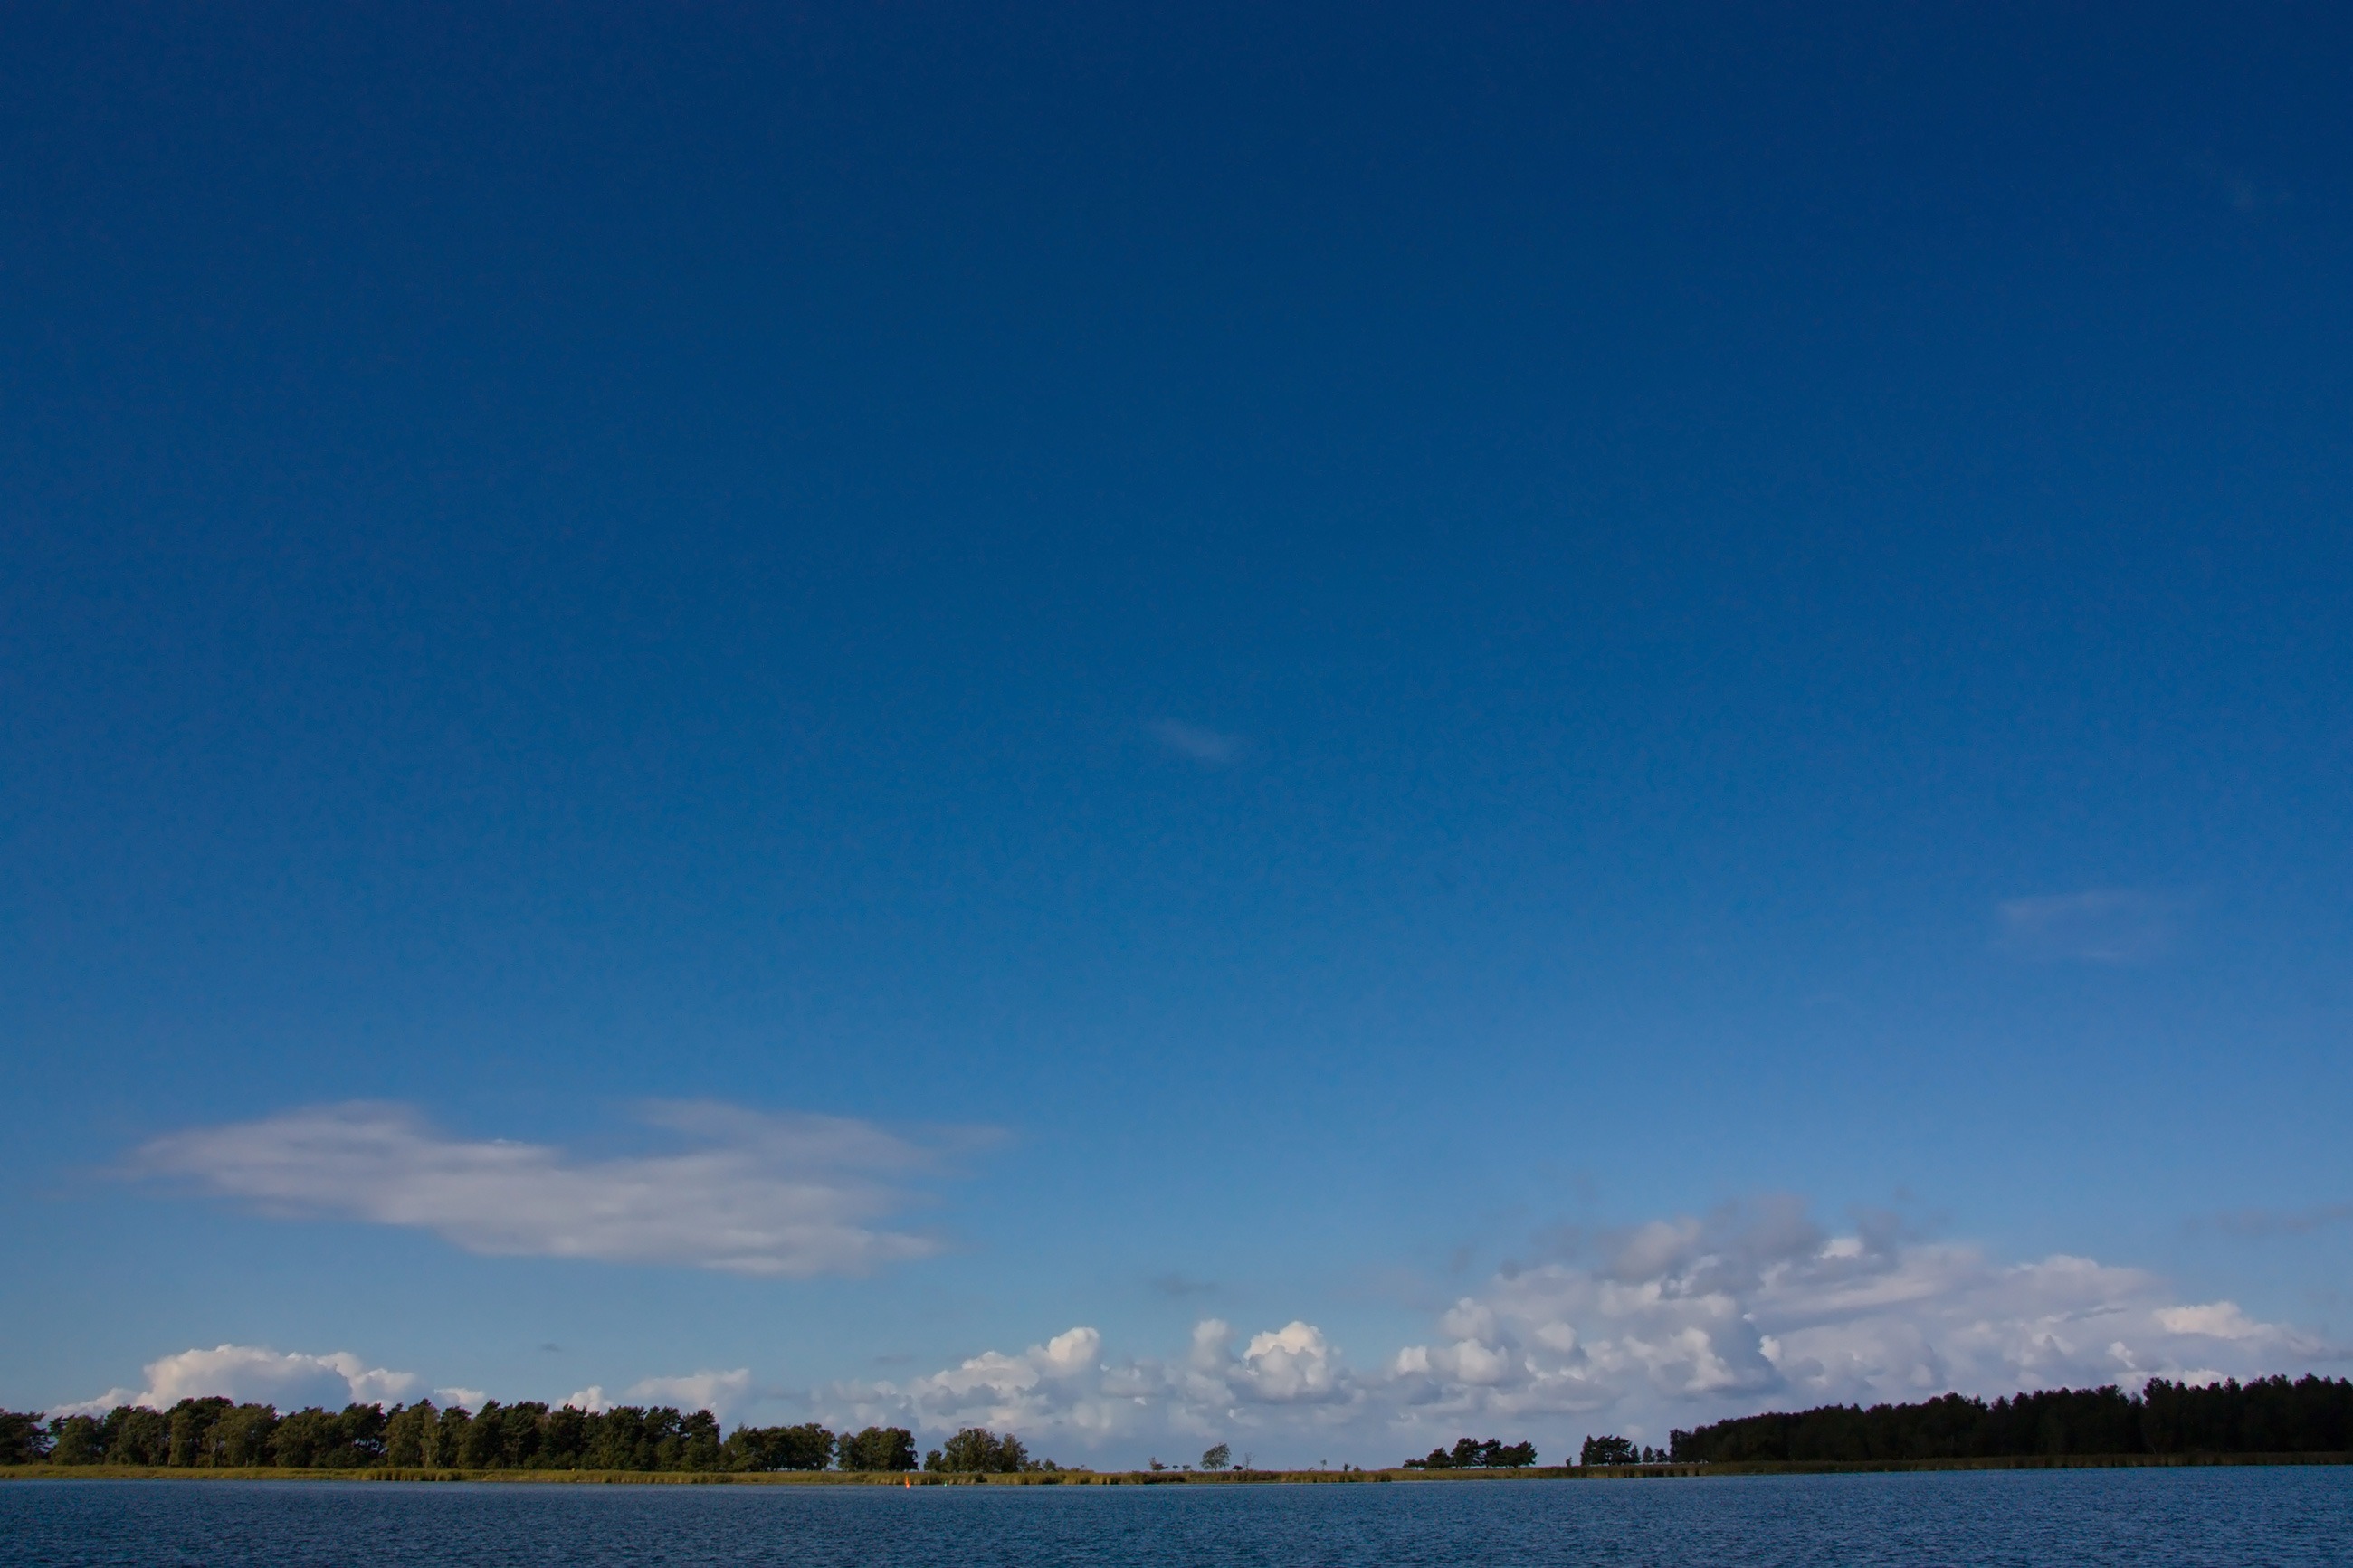
landscape, sea, coast, water, ocean, horizon, cloud, sky, sunlight, lake, dawn, dusk, evening, reflection, bay, blue, clouds, landscapes, baltic sea, bodden